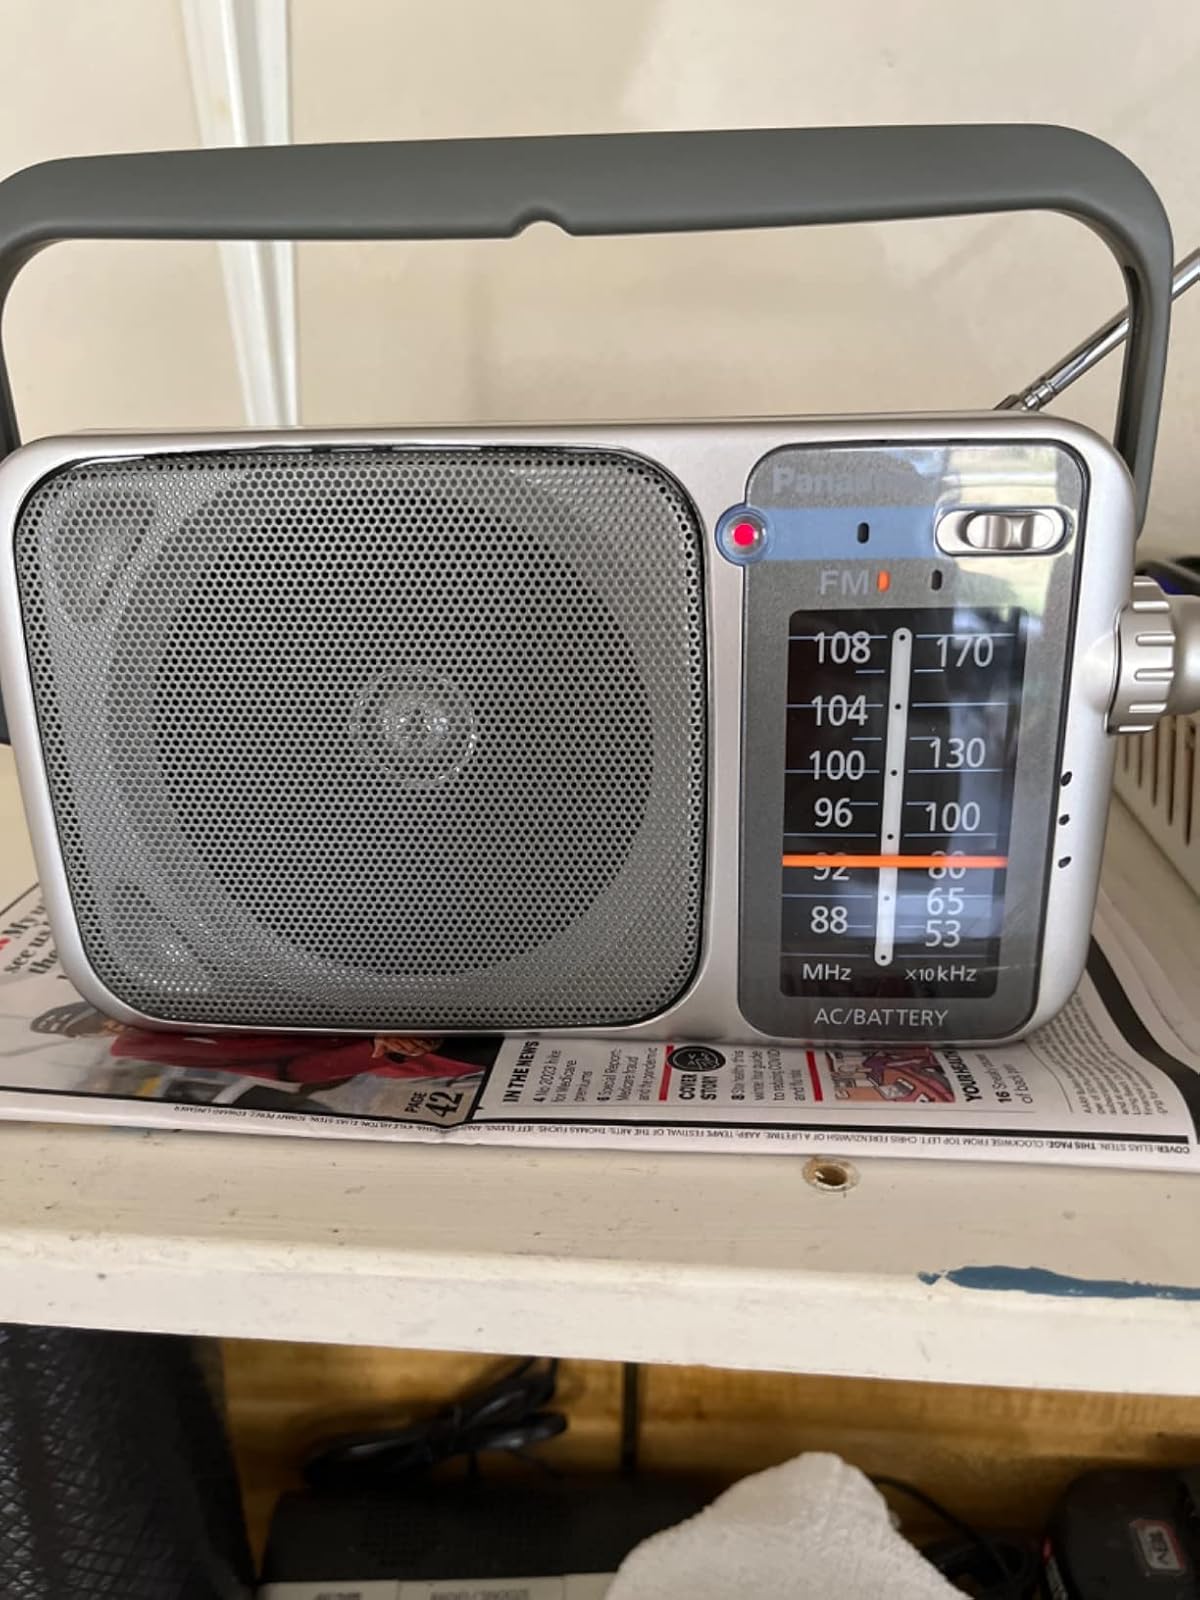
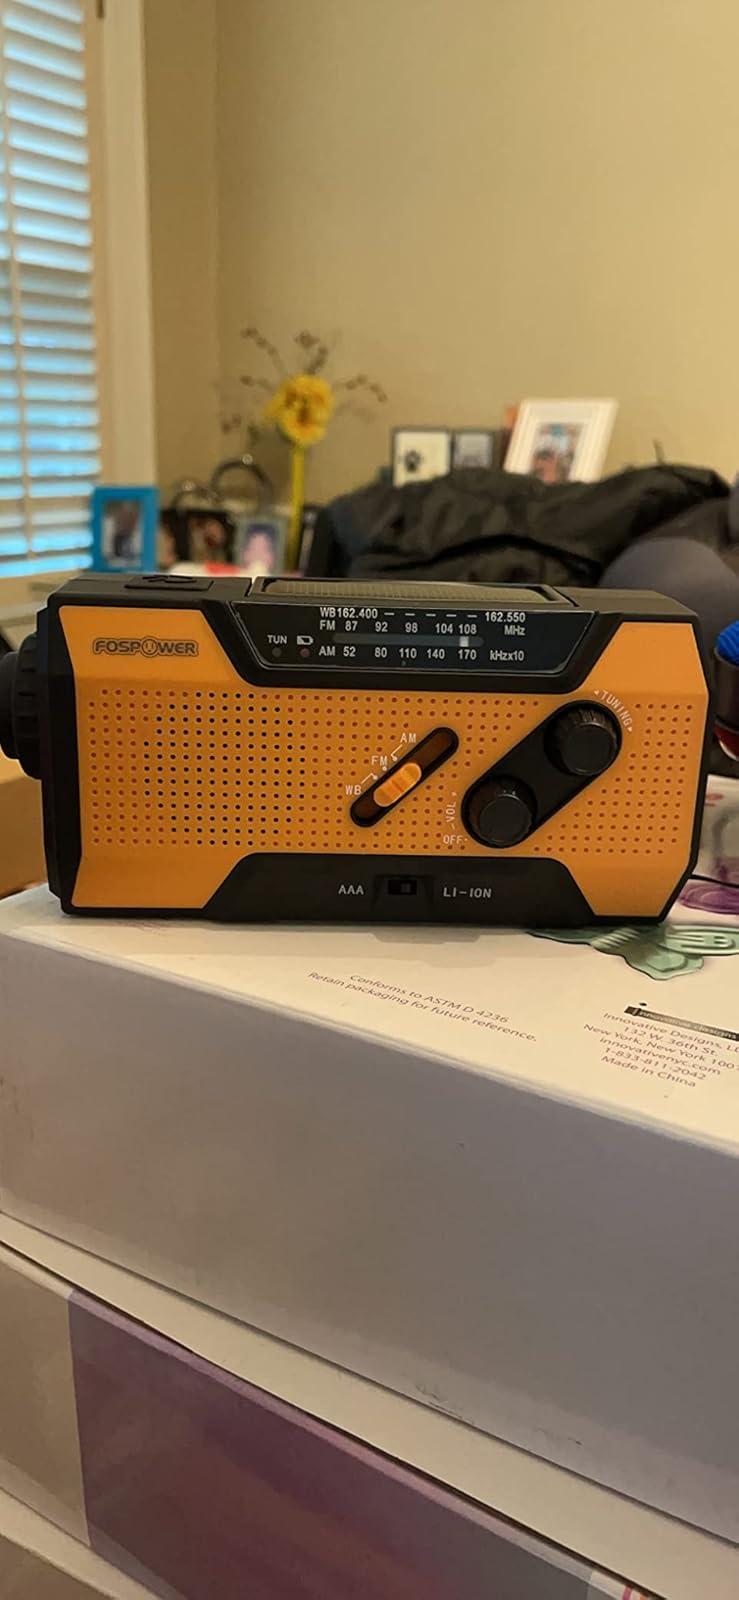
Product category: radio
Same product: no